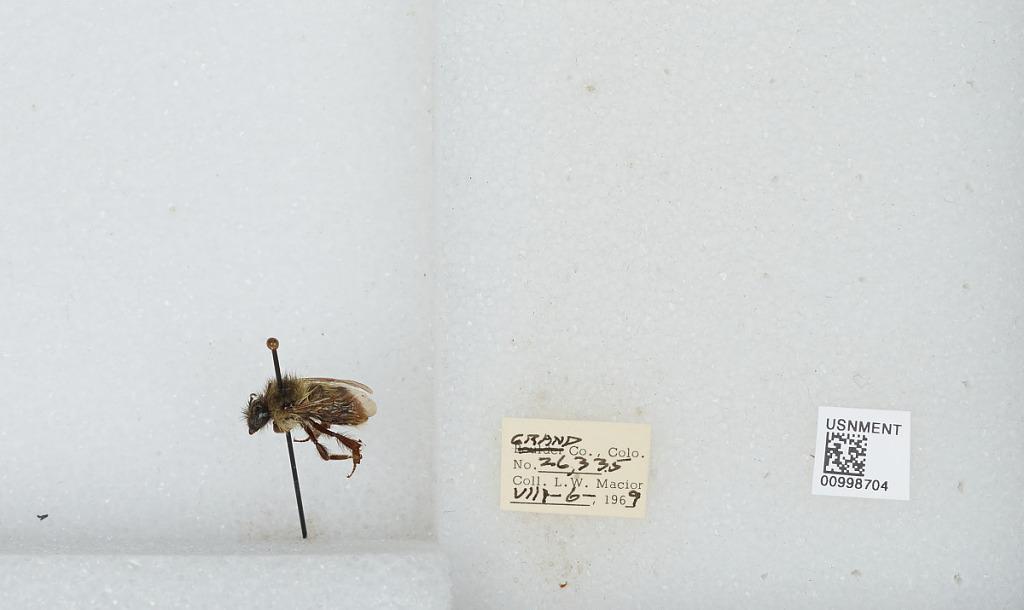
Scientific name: Bombus (Pyrobombus) mixtus Cresson
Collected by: L. Macior
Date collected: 1969-8-6
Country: United States
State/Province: Colorado
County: Grand
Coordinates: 40.073, -106.103